Bedia Gulani

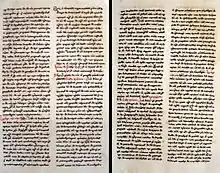
Bedia Gulani manuscript

The Bedia gulani is a Georgian manuscript of the 17th–18th centuries copied in the nuskhuri script at the Bedia Cathedral. "Gulani"—literally, "storing," "preserving" or "gathering"—is a Georgian name of liturgical collection or anthology.